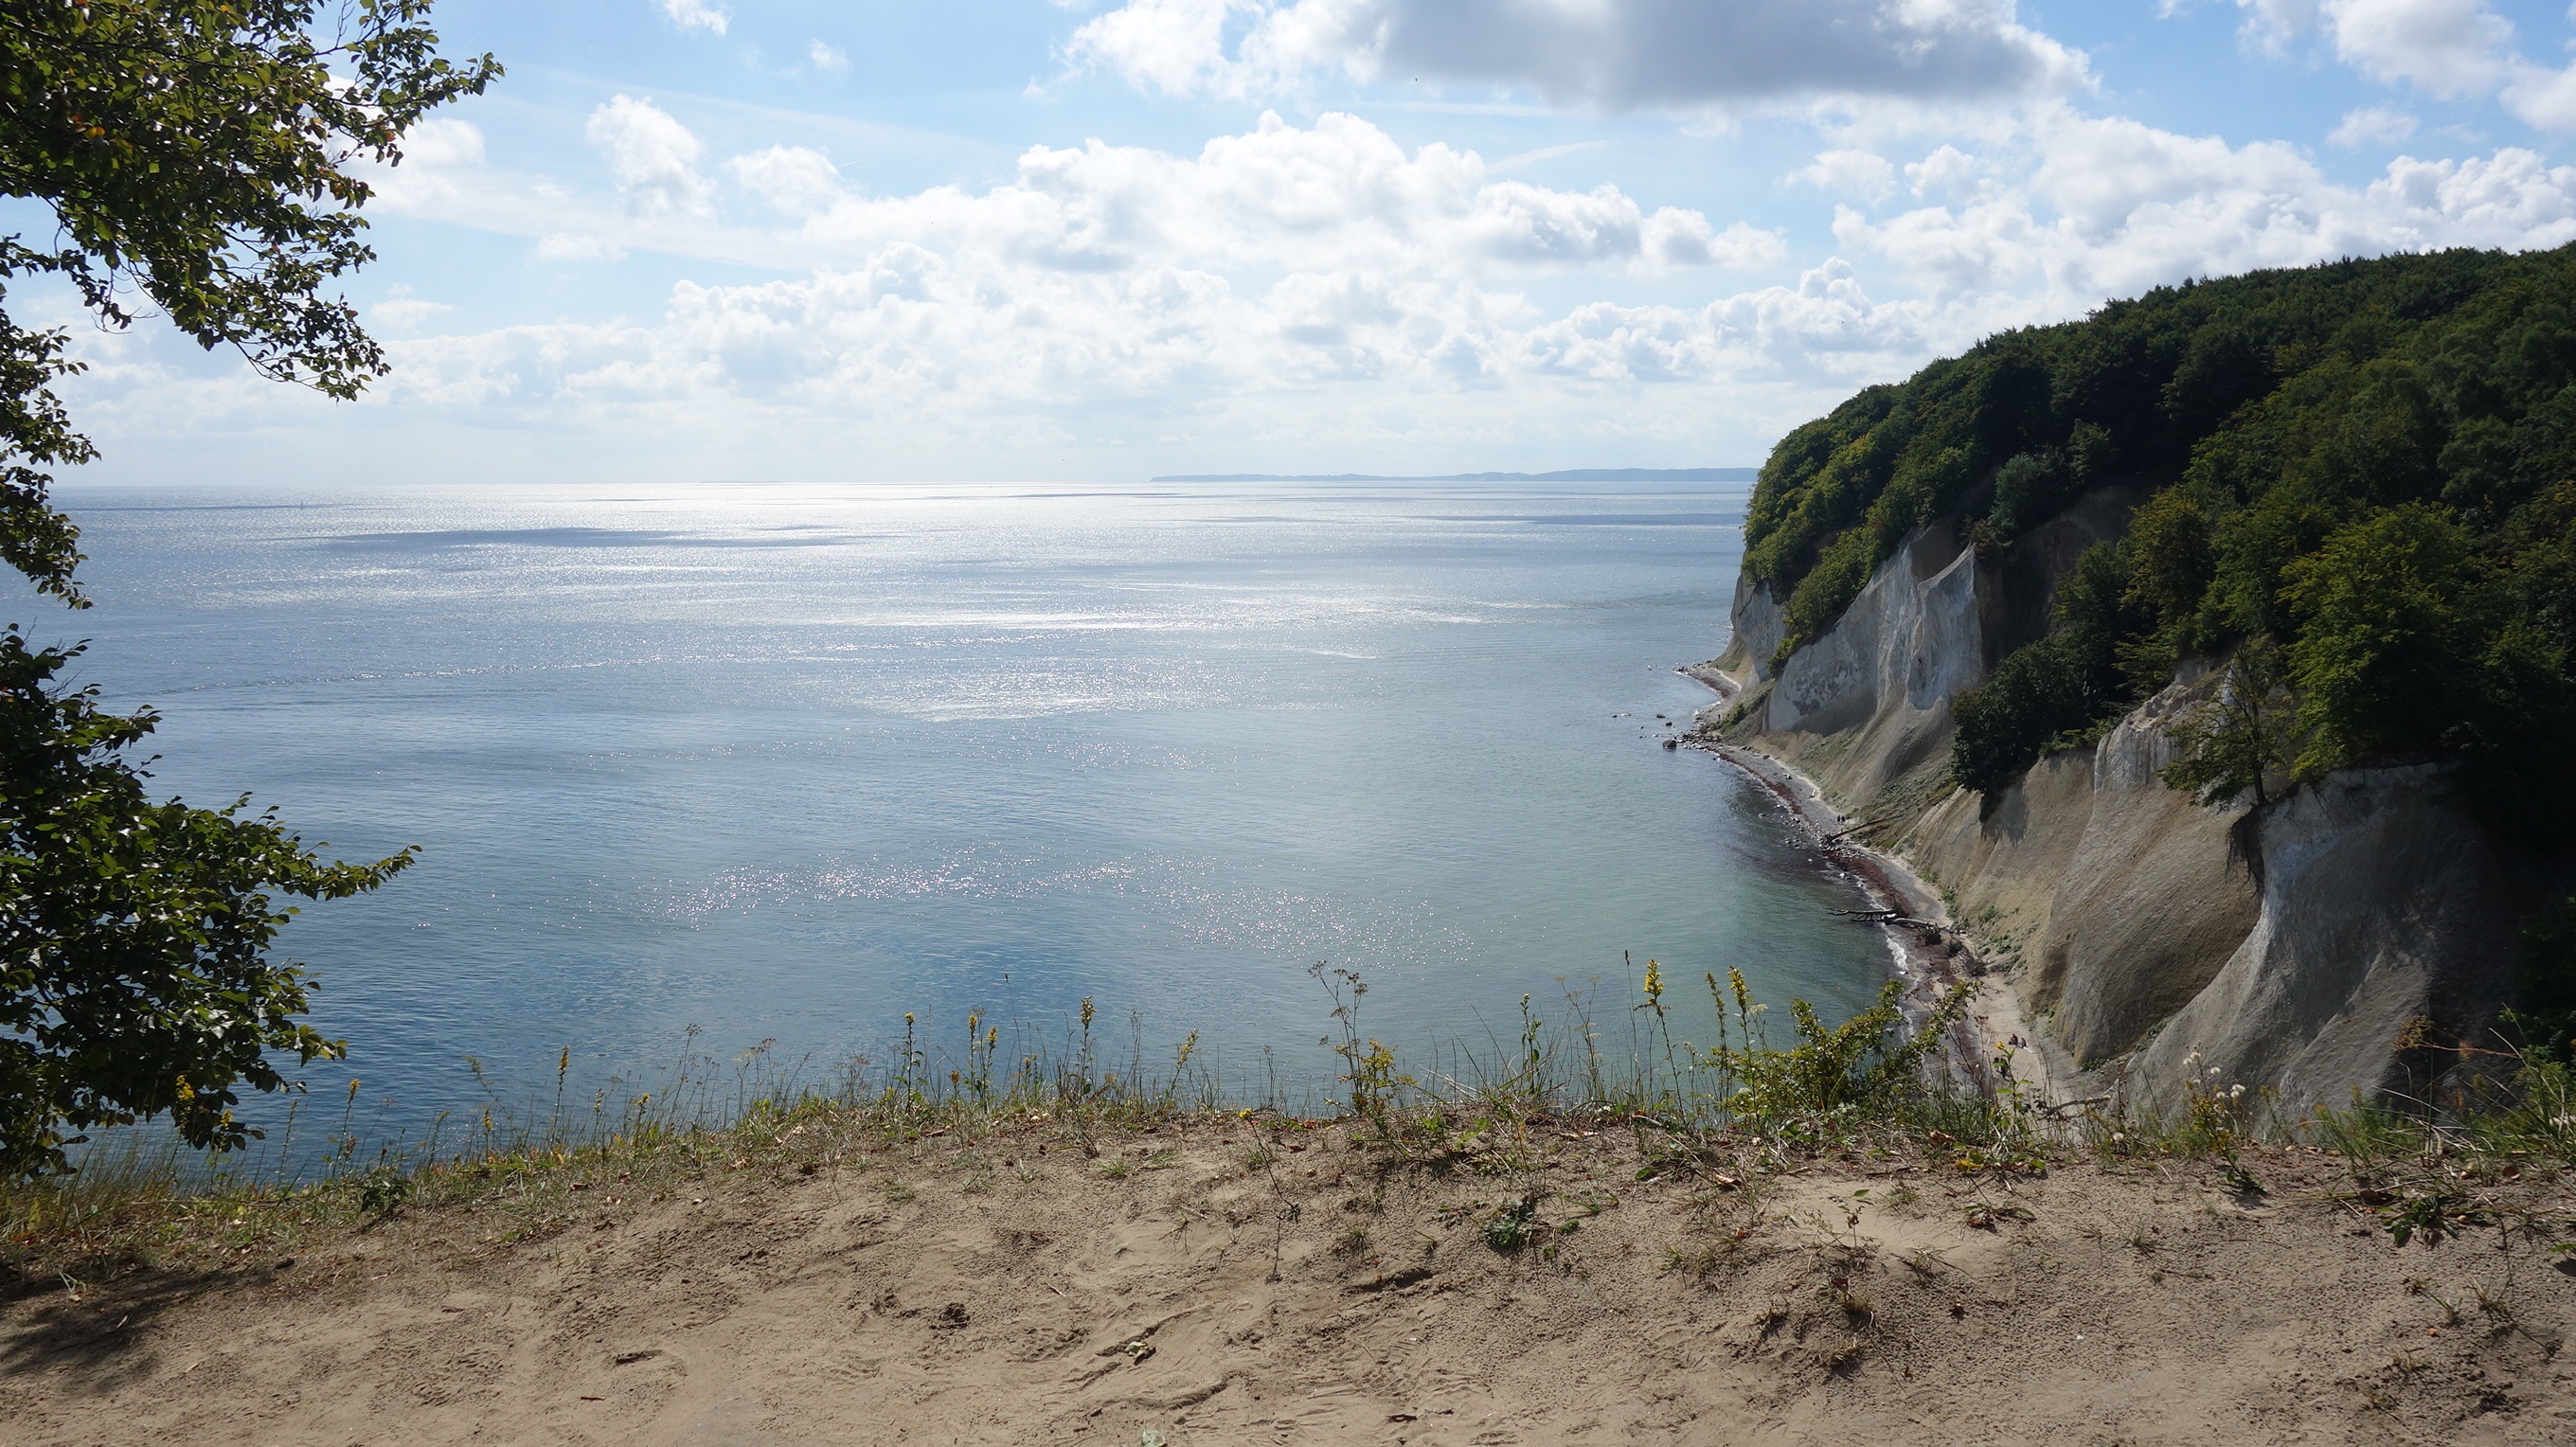
beach, landscape, sea, coast, water, nature, rock, ocean, wilderness, mountain, cloud, shore, lake, cliff, bay, terrain, body of water, cliffs, white cliffs, landform, r gen island, geographical feature